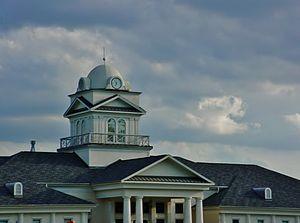
La census-designated place de Knoxville est le siège du comté de Crawford, dans l’État de Géorgie, aux États-Unis. Lors du recensement de 2010, sa population s’élevait à 69 habitants. Knoxville n’est pas incorporée.